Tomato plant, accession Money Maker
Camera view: tilt-top (135 deg); turntable rotation: 300 degrees
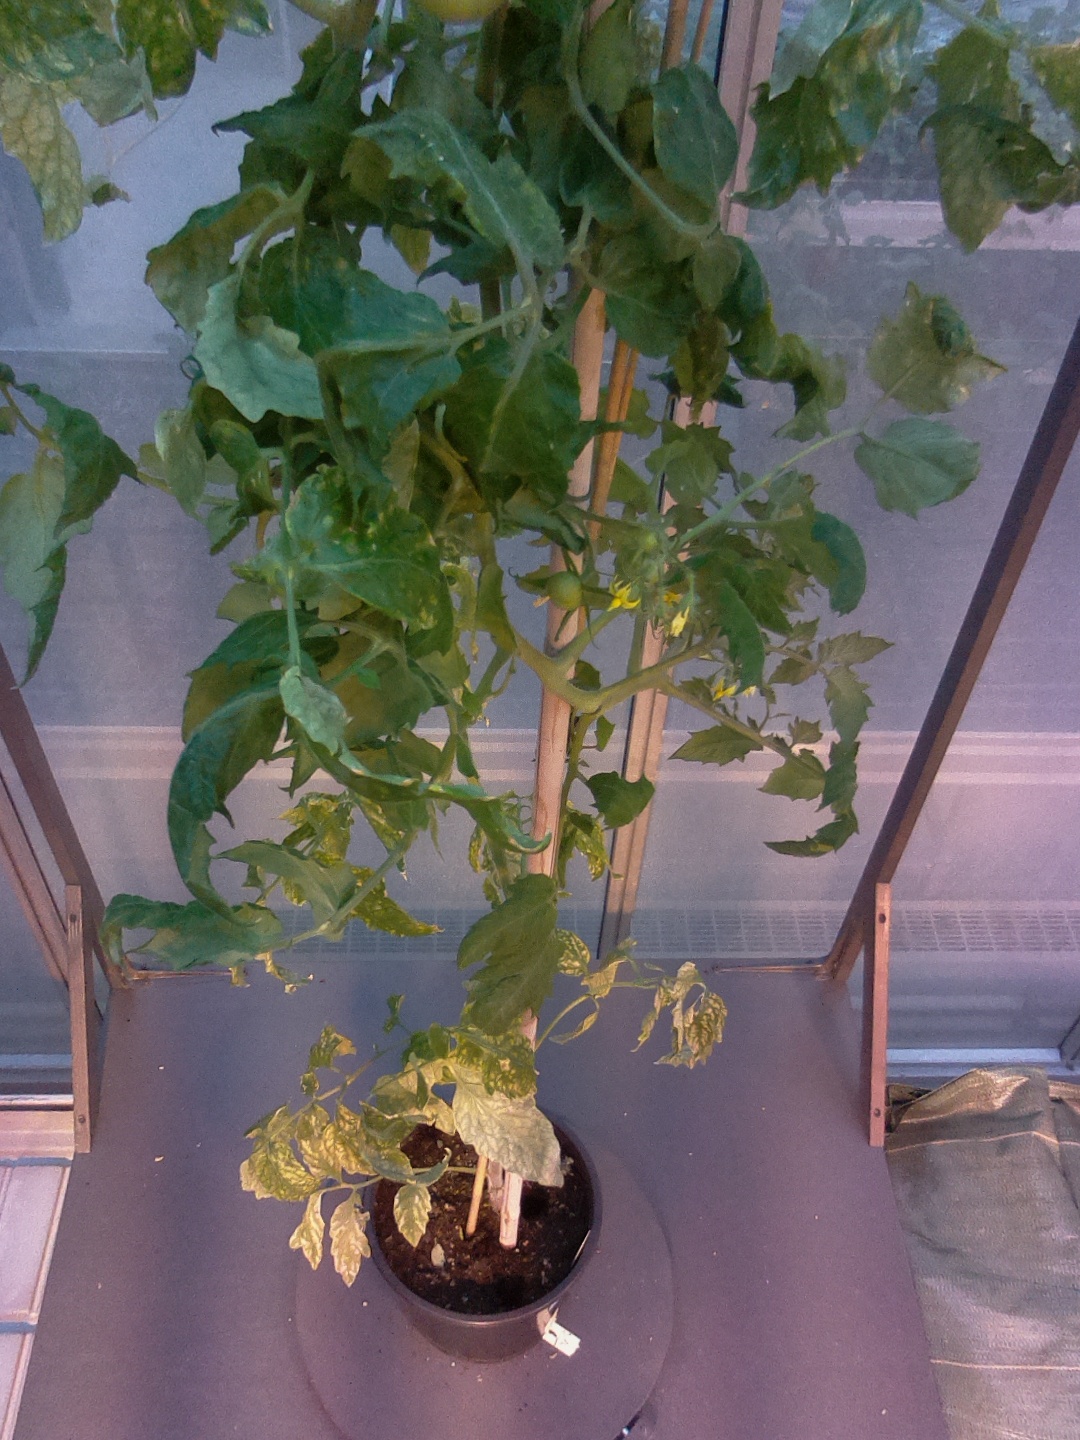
BBCH growth stage 76: 60%-70% of final fruit size